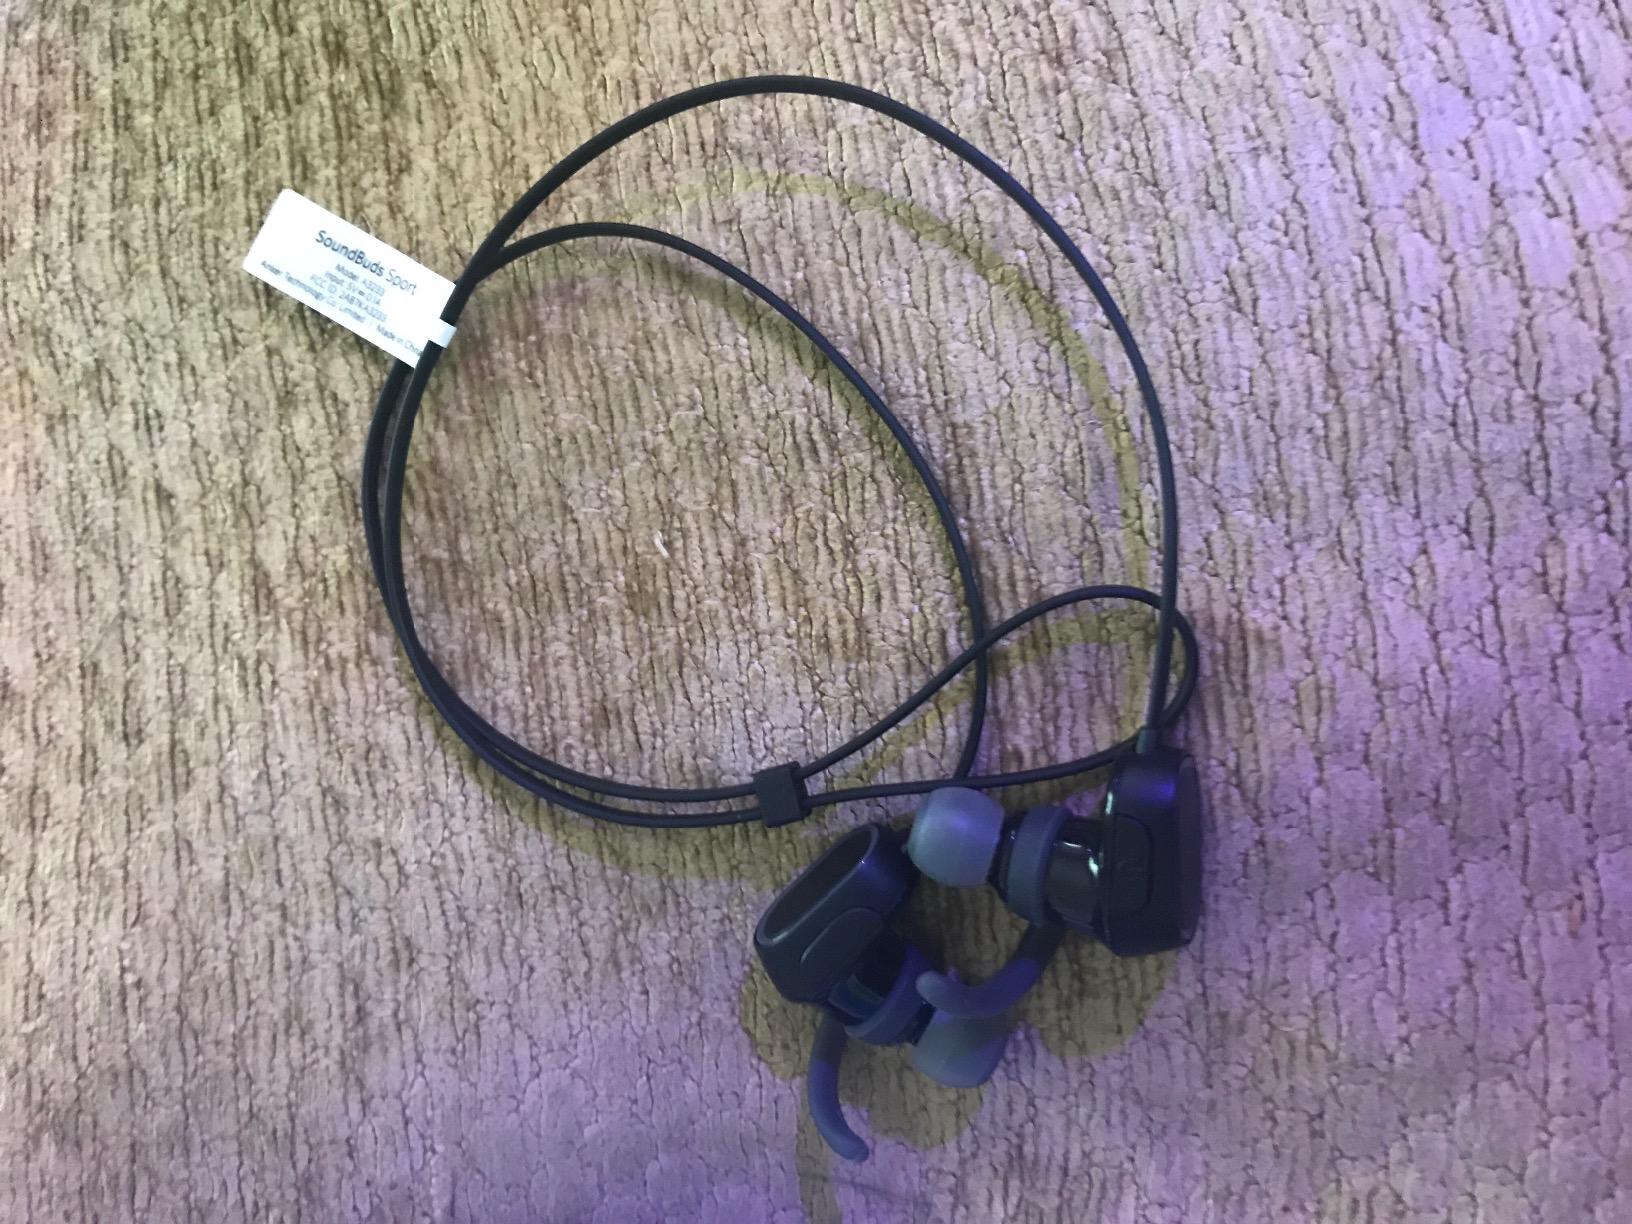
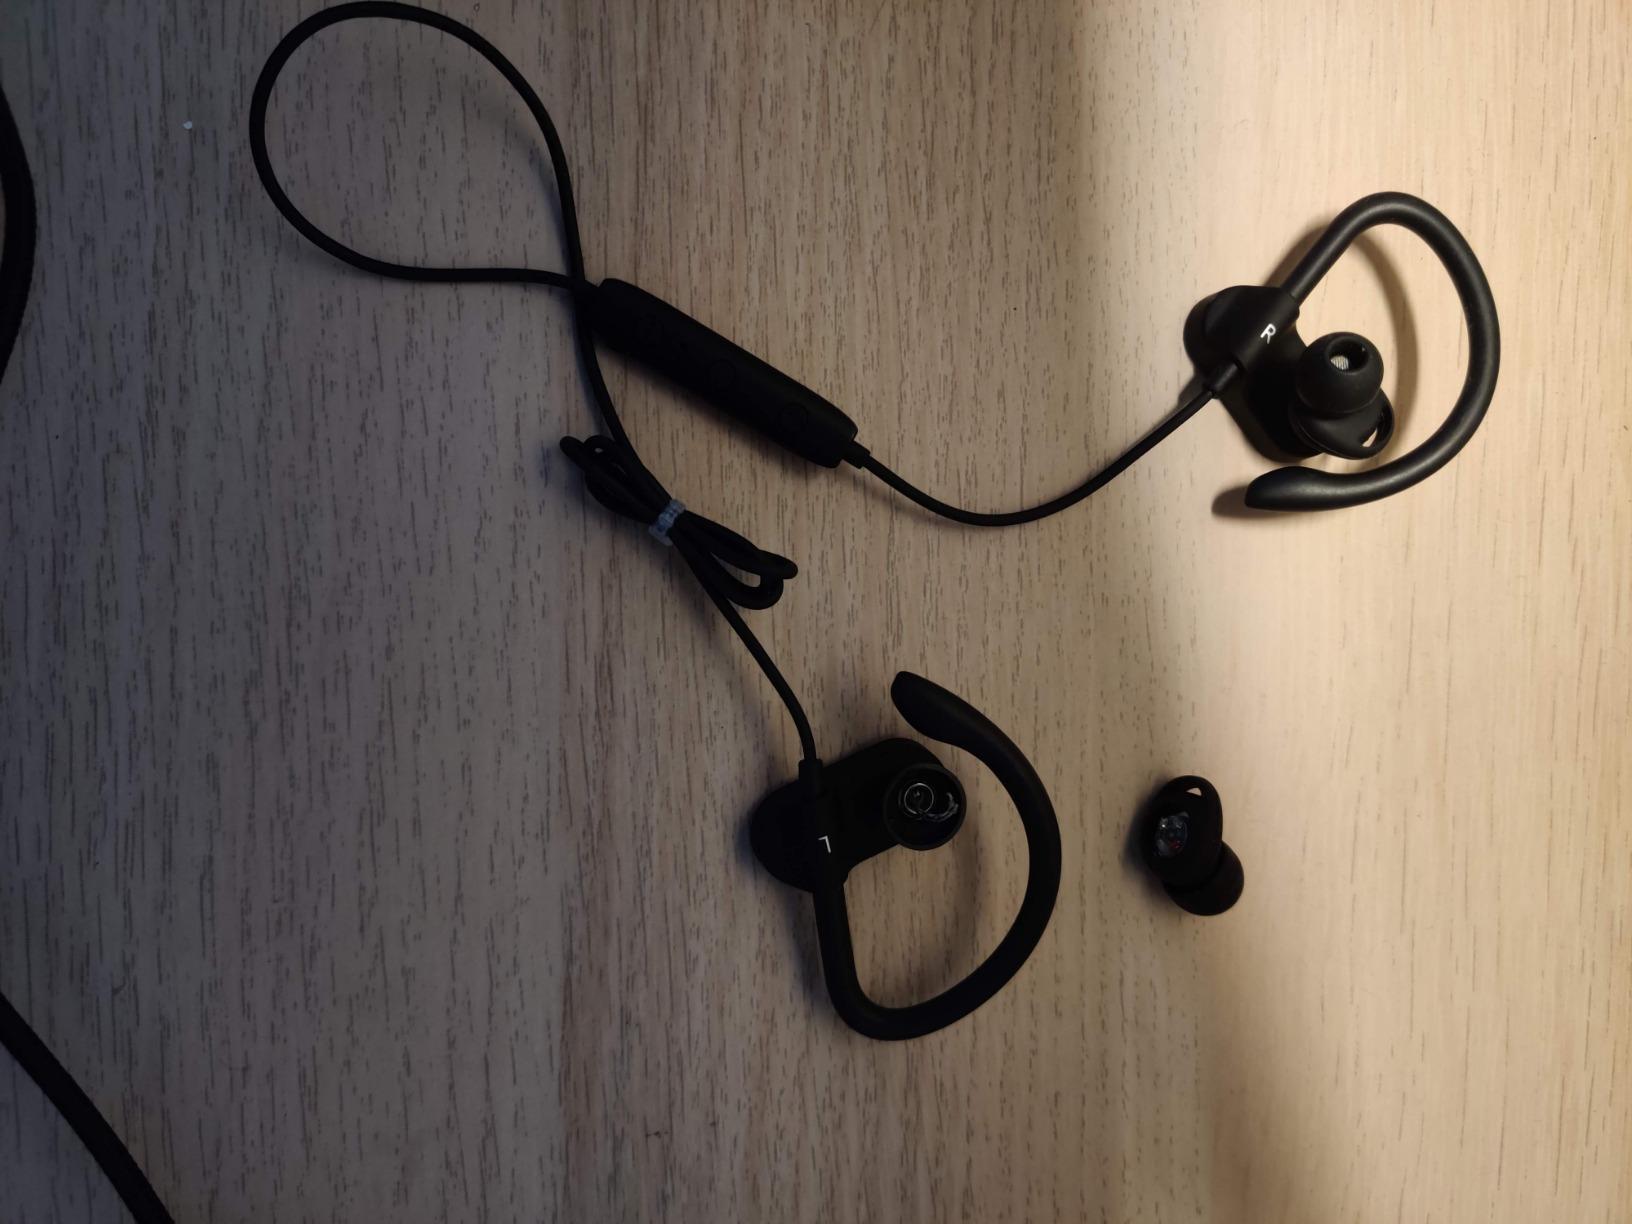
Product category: headphones
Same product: no